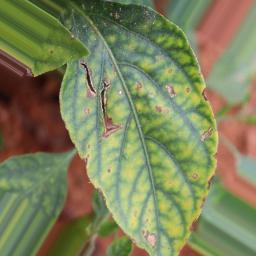
Label: nutritional